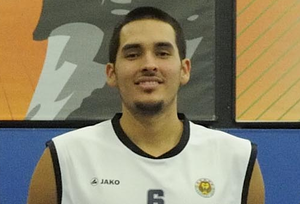
Mark Sanchez, né le 17 janvier 1987, à Tucson, dans l'Arizona, est un joueur américo-mexicain de basket-ball. Il évolue au poste d'ailier fort.